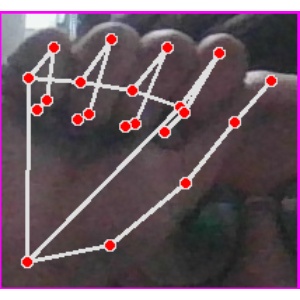
अक्षर: छ